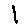
Label: 1